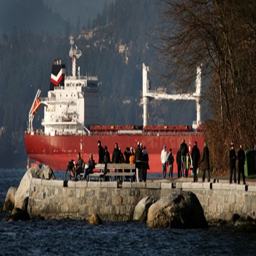
a cargo ship waits to enter business .